Gregor MacGregor

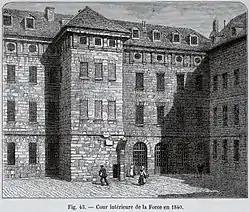
A large, austere-looking stone building.

Leadership of the Cazique's first emigration party was given to an ex-British Army officer, Hector Hall, who was commissioned into the Poyaisian "2nd Native Regiment of Foot" with the rank of lieutenant-colonel, and created "Baron Tinto" with a supposed 12,800-acre (20-square-mile; 52-square-kilometre) estate. Hall would sail with 70 emigrants on , a vessel MacGregor had encountered in South America. MacGregor saw them off from London on 10 September 1822, entrusting to Mauger 5,000 Bank of Poyais dollar notes produced by the Bank of Scotland's official printer. "The new world of their dreams suddenly became a very real world as the men accepted the Cazique's dollar notes," Sinclair writes. "The people who had bought land, and who had planned to take their savings with them in coin, were also delighted to exchange their gold for the legal currency of Poyais." After MacGregor spoke briefly to each of the settlers to wish them luck, he and Hall exchanged salutes and the "Honduras Packet" set sail, flying the Green Cross flag.